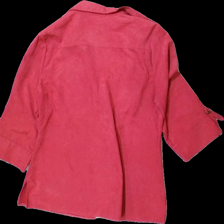
View: back
Type: Jacket
Category: Ladies
Brand: Cappuchini
Colors: Pink
Material: 100% polyester
Cut: Regular
Size: 40
Season: Summer
Damage location: middle center
Damage 2 location: top center
Damage 3 location: bottom center
Price range: 50-100
Recommended usage: Reuse
Description: rosa tunn jacka